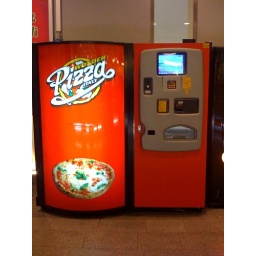
A pizza vending machine in Helsinki!